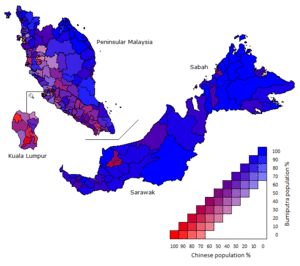
La Malaisie actuelle résulte de l'entrée en 1963 des territoires britanniques de Bornéo devenus indépendants, Sabah et Sarawak, dans la Fédération de Malaisie, elle-même devenue indépendante en 1957.